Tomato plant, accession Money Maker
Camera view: tilt-top (135 deg); turntable rotation: 90 degrees
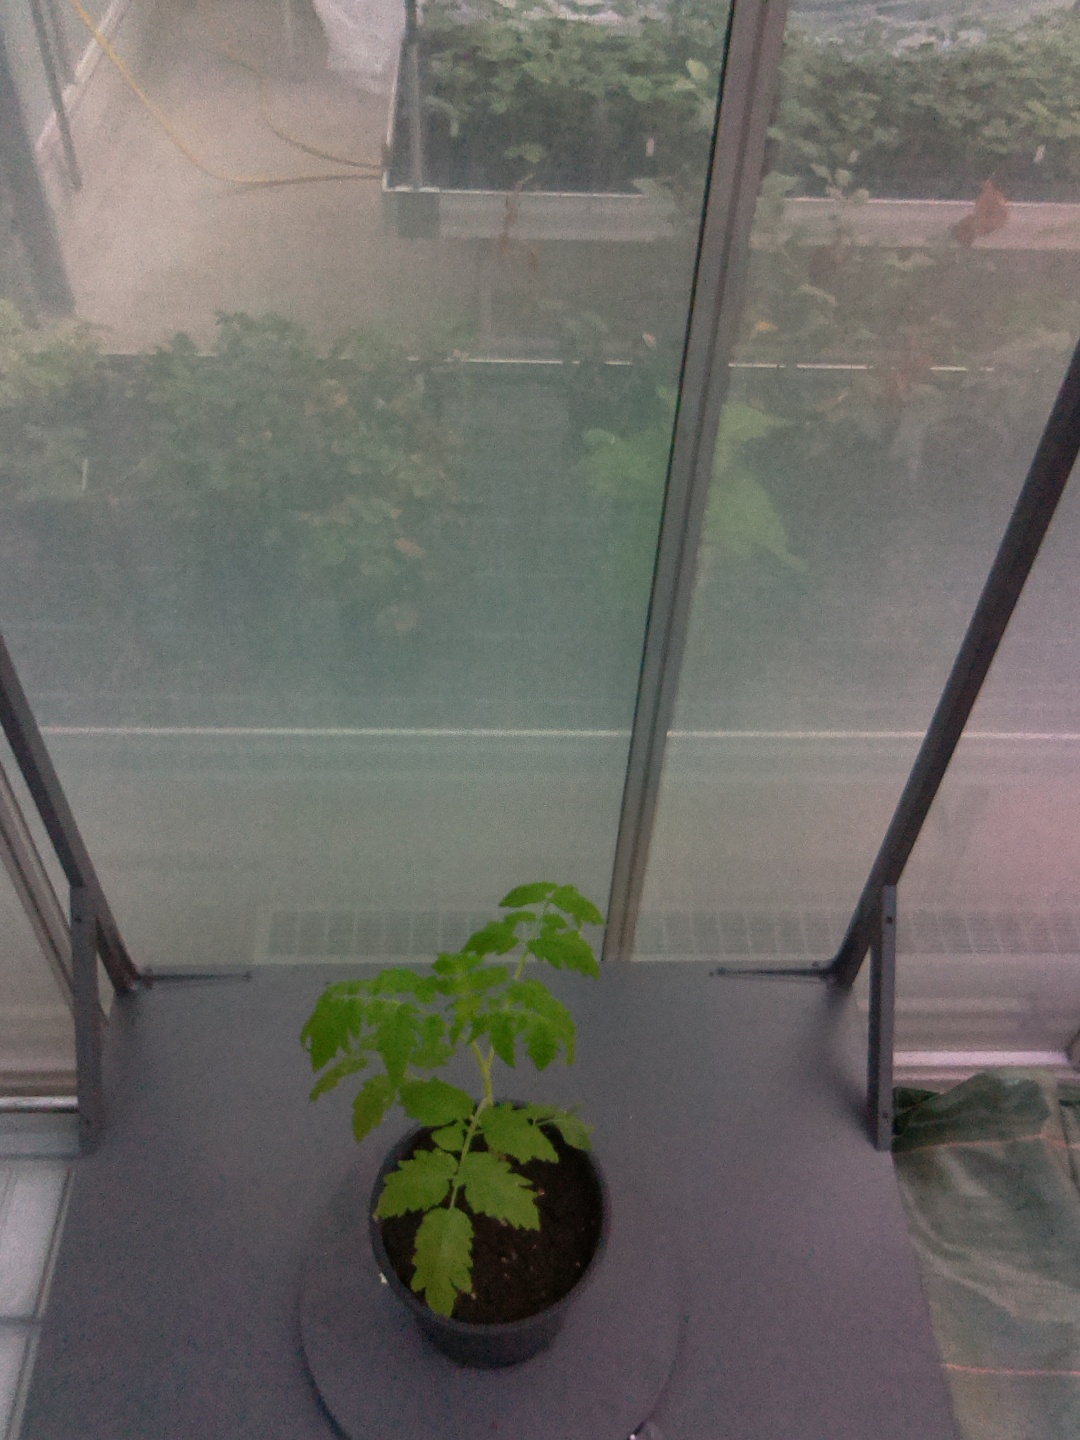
BBCH growth stage 13: 6 of true leaves visible